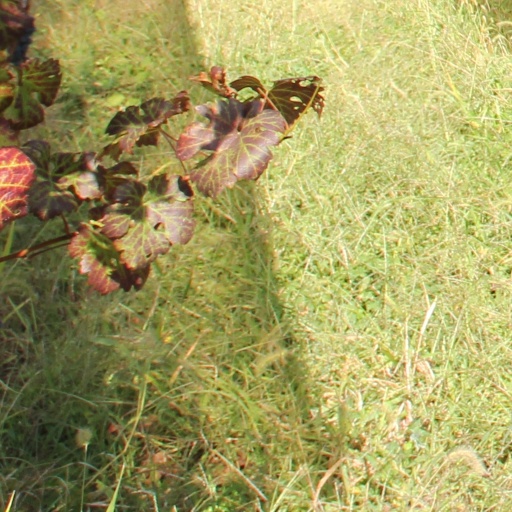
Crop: grape